Borneo elephant

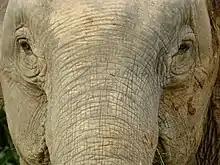
A close-up of the face of an elephant near Kinabatangan River, Sukau, Sabah, Malaysia

In general, Asian elephants are smaller than African elephants and have the highest body point on the head. The tip of their trunk has one finger-like process. Their back is convex or level.